List of Inter Milan records and statistics

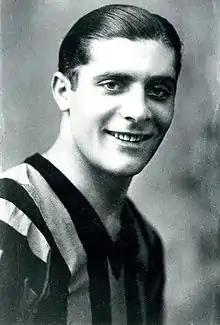
""il Balilla"" Giuseppe Meazza was named top goalscorer three times with Inter, respectively in 1929–30, 1935–36 and 1937–38 seasons.

This is the top ten of Inter's top league goalscorers in a single season.